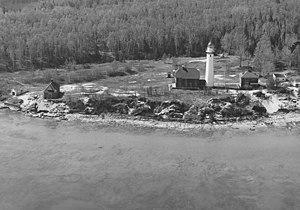
Le phare d'Au Sable, est un phare du lac Supérieur situé dans le Pictured Rocks National Lakeshore à l'ouest de Grand Marais dans le Comté d'Alger, Michigan. Jusqu'en 1910, cette aide à la navigation s'appelait «Big Sable Light».